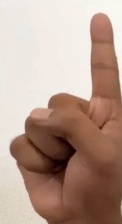
ASL sign: 1